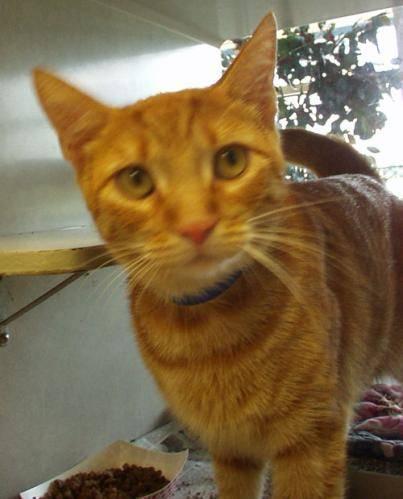
cat